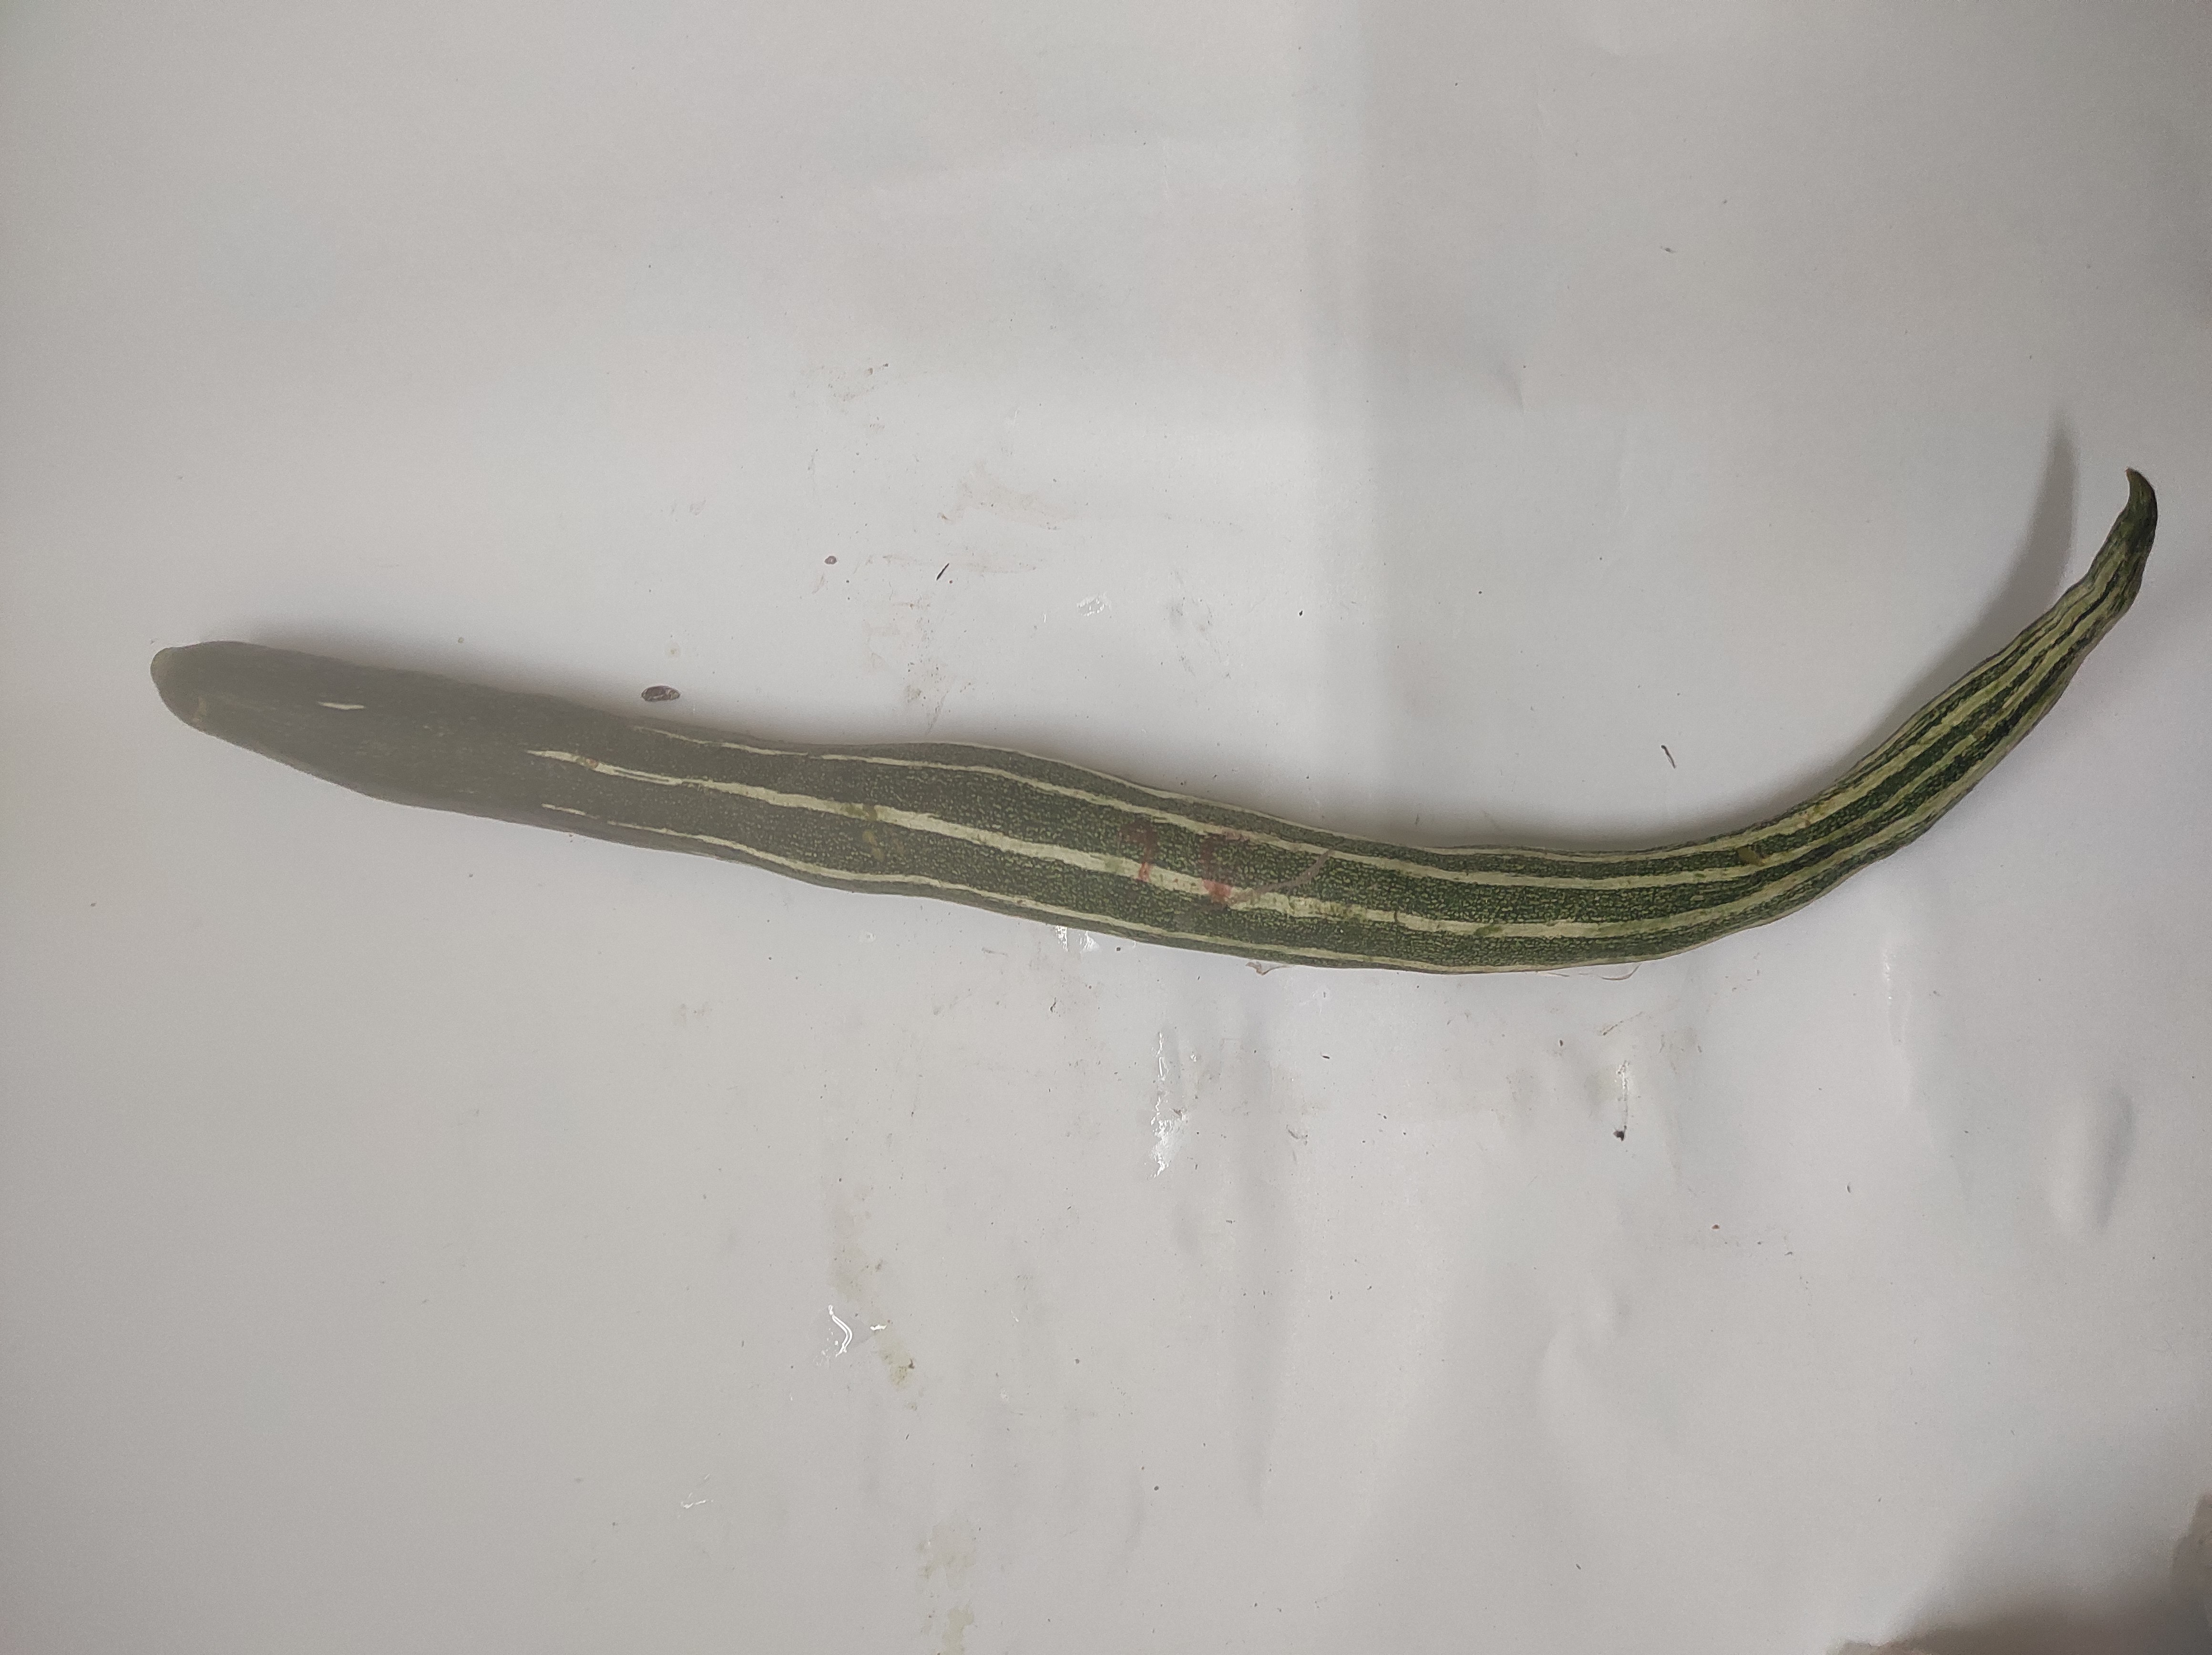
Crop: Snake Gourd
Condition: Severely Damaged